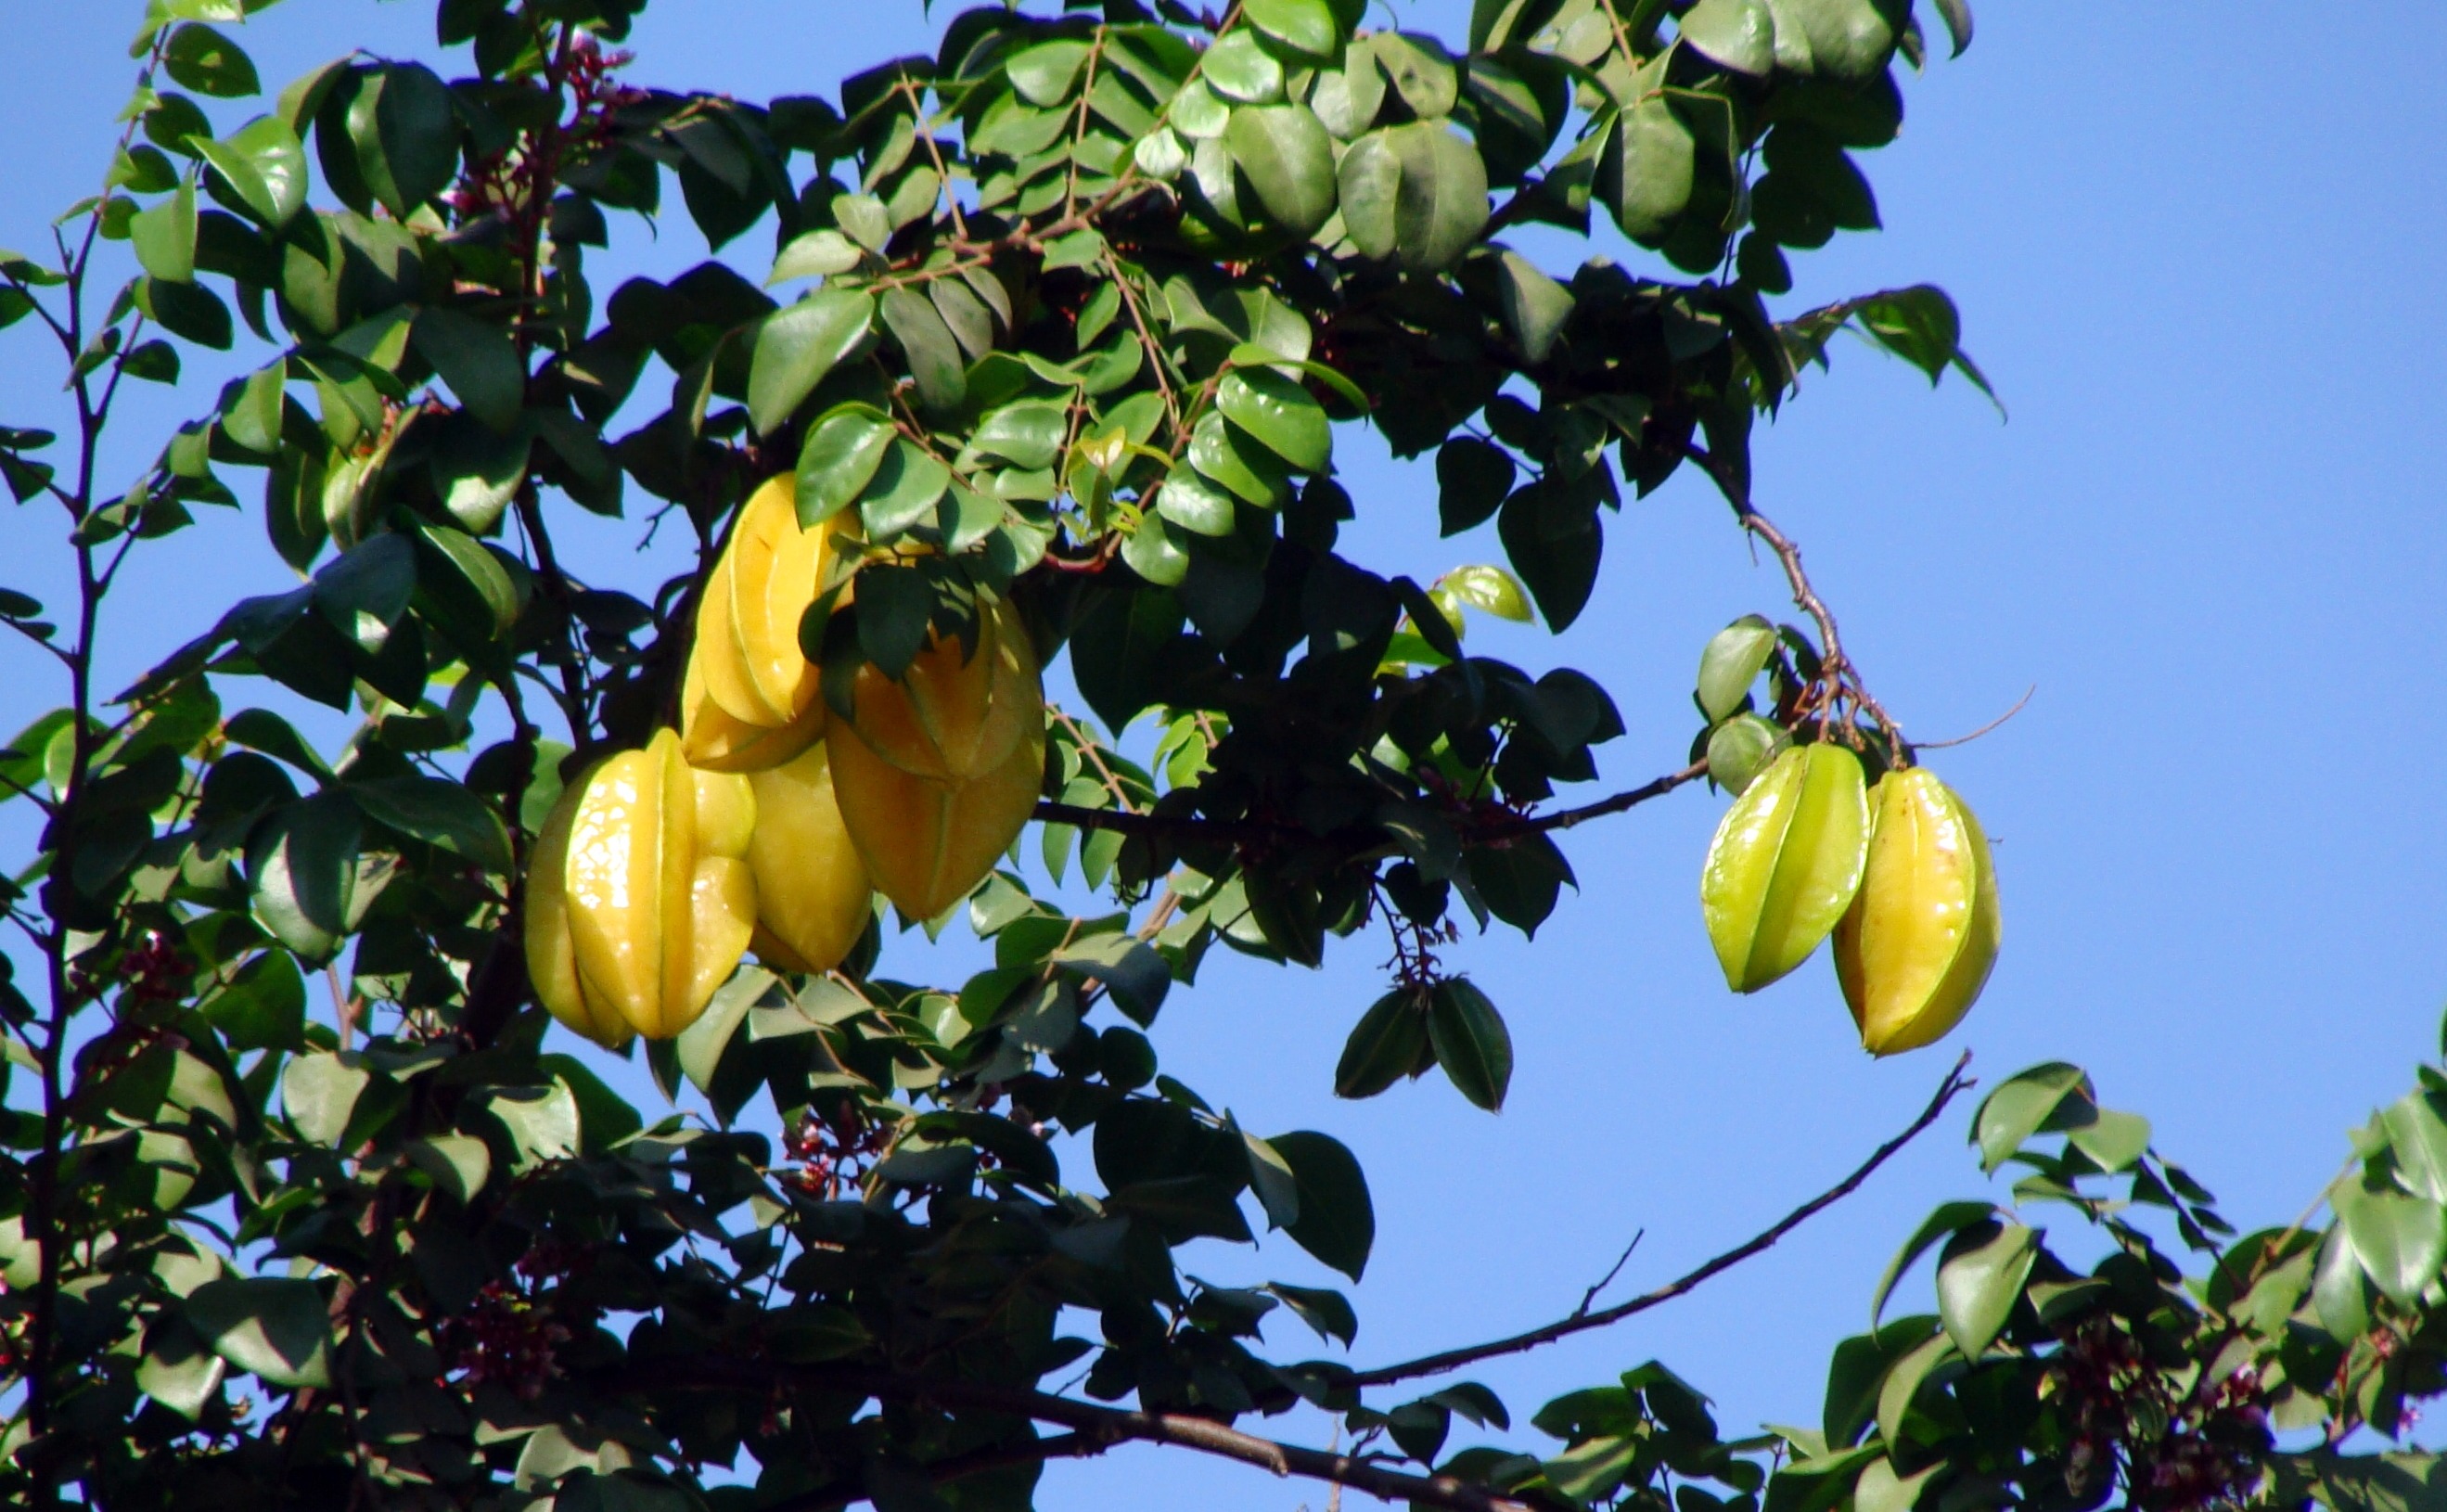
tree, nature, branch, plant, sky, fruit, sweet, flower, ripe, food, green, produce, tropical, fresh, botany, blue, yellow, juicy, healthy, flora, delicious, plants, trees, leaves, leafy, stems, shrub, branches, tasty, foods, raw, exotic, edible, nutritious, flowering plant, carambola, fruiting, land plant, starfruits